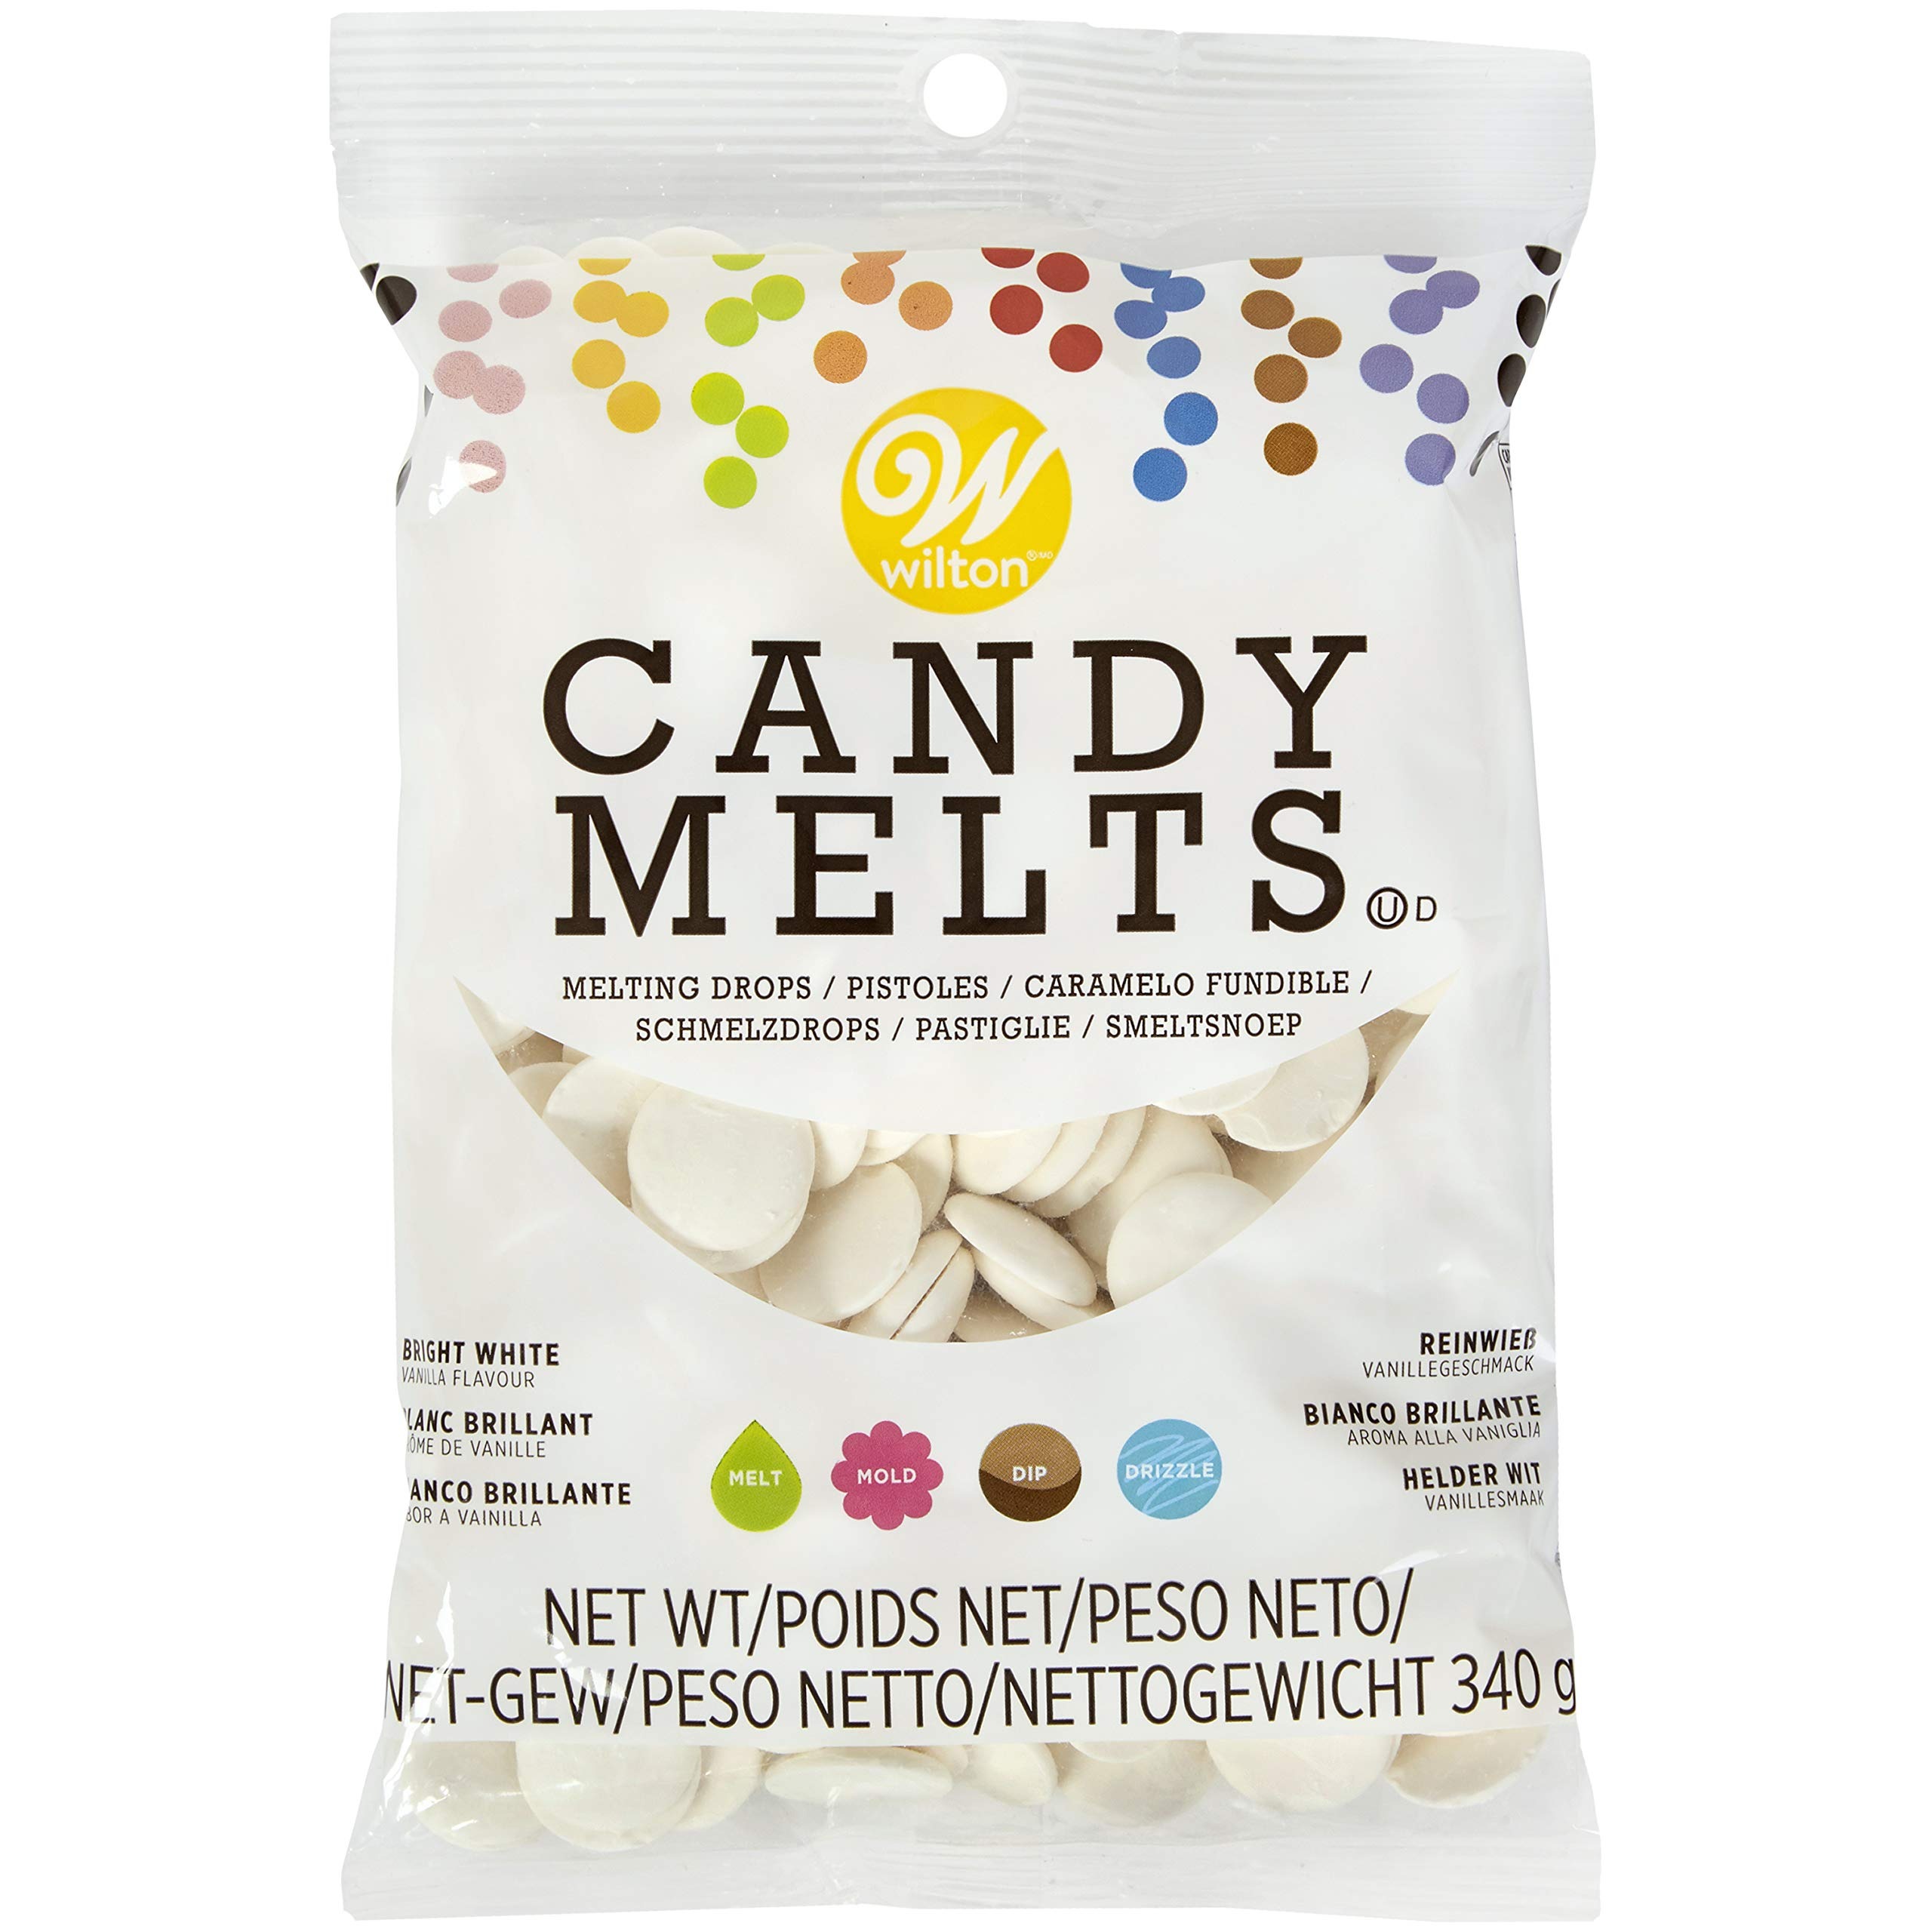
Item Name: Wilton Candy Melts - Bright White 340g
Value: 12.0
Unit: Ounce

Price: 4.89